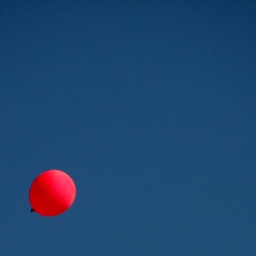
pink spot in the blue sea